Iron Curtain

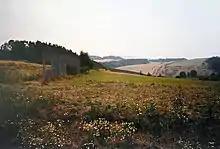
Fence along the east–west border in Germany (near Witzenhausen-Heiligenstadt)

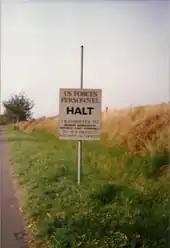
Sign warning of approach to within one kilometer of the inter-zonal German border, 1986

To the west of the Iron Curtain, the countries of Western Europe, Northern Europe, and Southern Europe — along with Austria, West Germany, Liechtenstein and Switzerland — operated Market Economies. With the exception of a period of Fascism in Spain (until 1975) and Portugal (until 1974) and a military dictatorship in Greece (1967–1974), democratic governments ruled these countries.